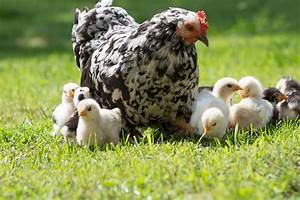
Label: gallina